Artland-Gymnasium

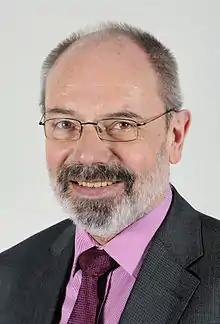
Claus Peter Poppe

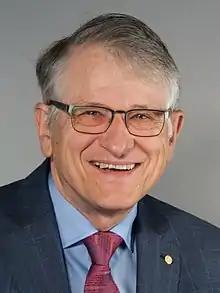
Klaus von Klitzing

On the occasion of the 100th anniversary of the Alumni Association in 2004, the Artland-Gymnasium Foundation was established with the purpose to support the Artland-Gymnasium in achieving its educational goals.